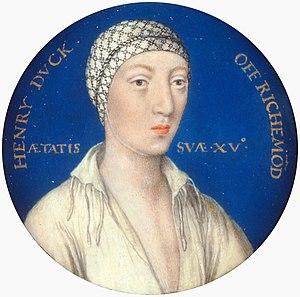
La suette est une ancienne maladie infectieuse épidémique caractérisée par une fièvre importante, une transpiration profuse et une mortalité élevée.